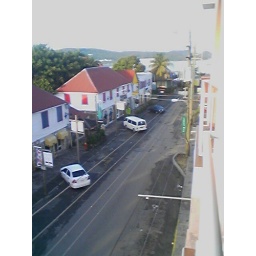
Looking down the street from my hotel window in Saint Johns, Antigua